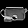
Label: Bag